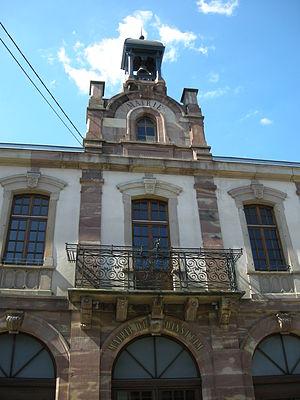
Dinsheim-sur-Bruche est une commune française située dans le département du Bas-Rhin, en région Grand Est.